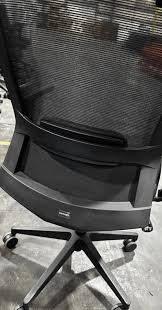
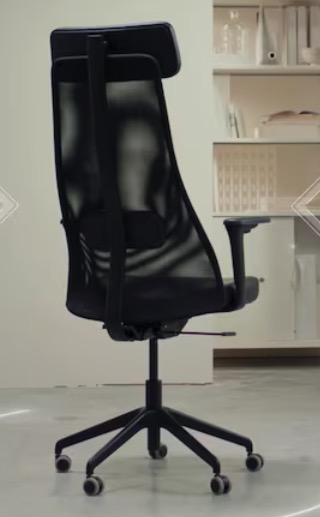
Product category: items_chair
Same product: no